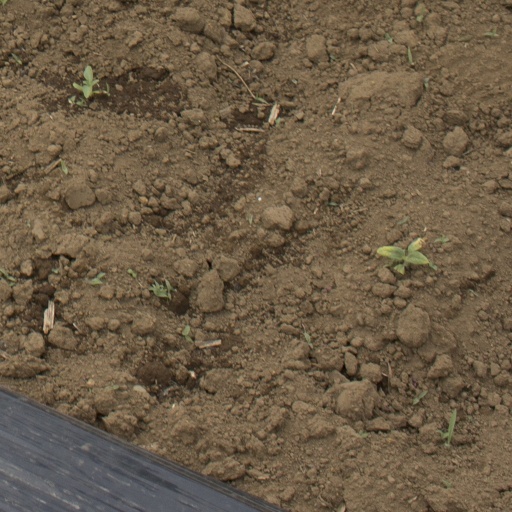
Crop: Jerusalem artichoke